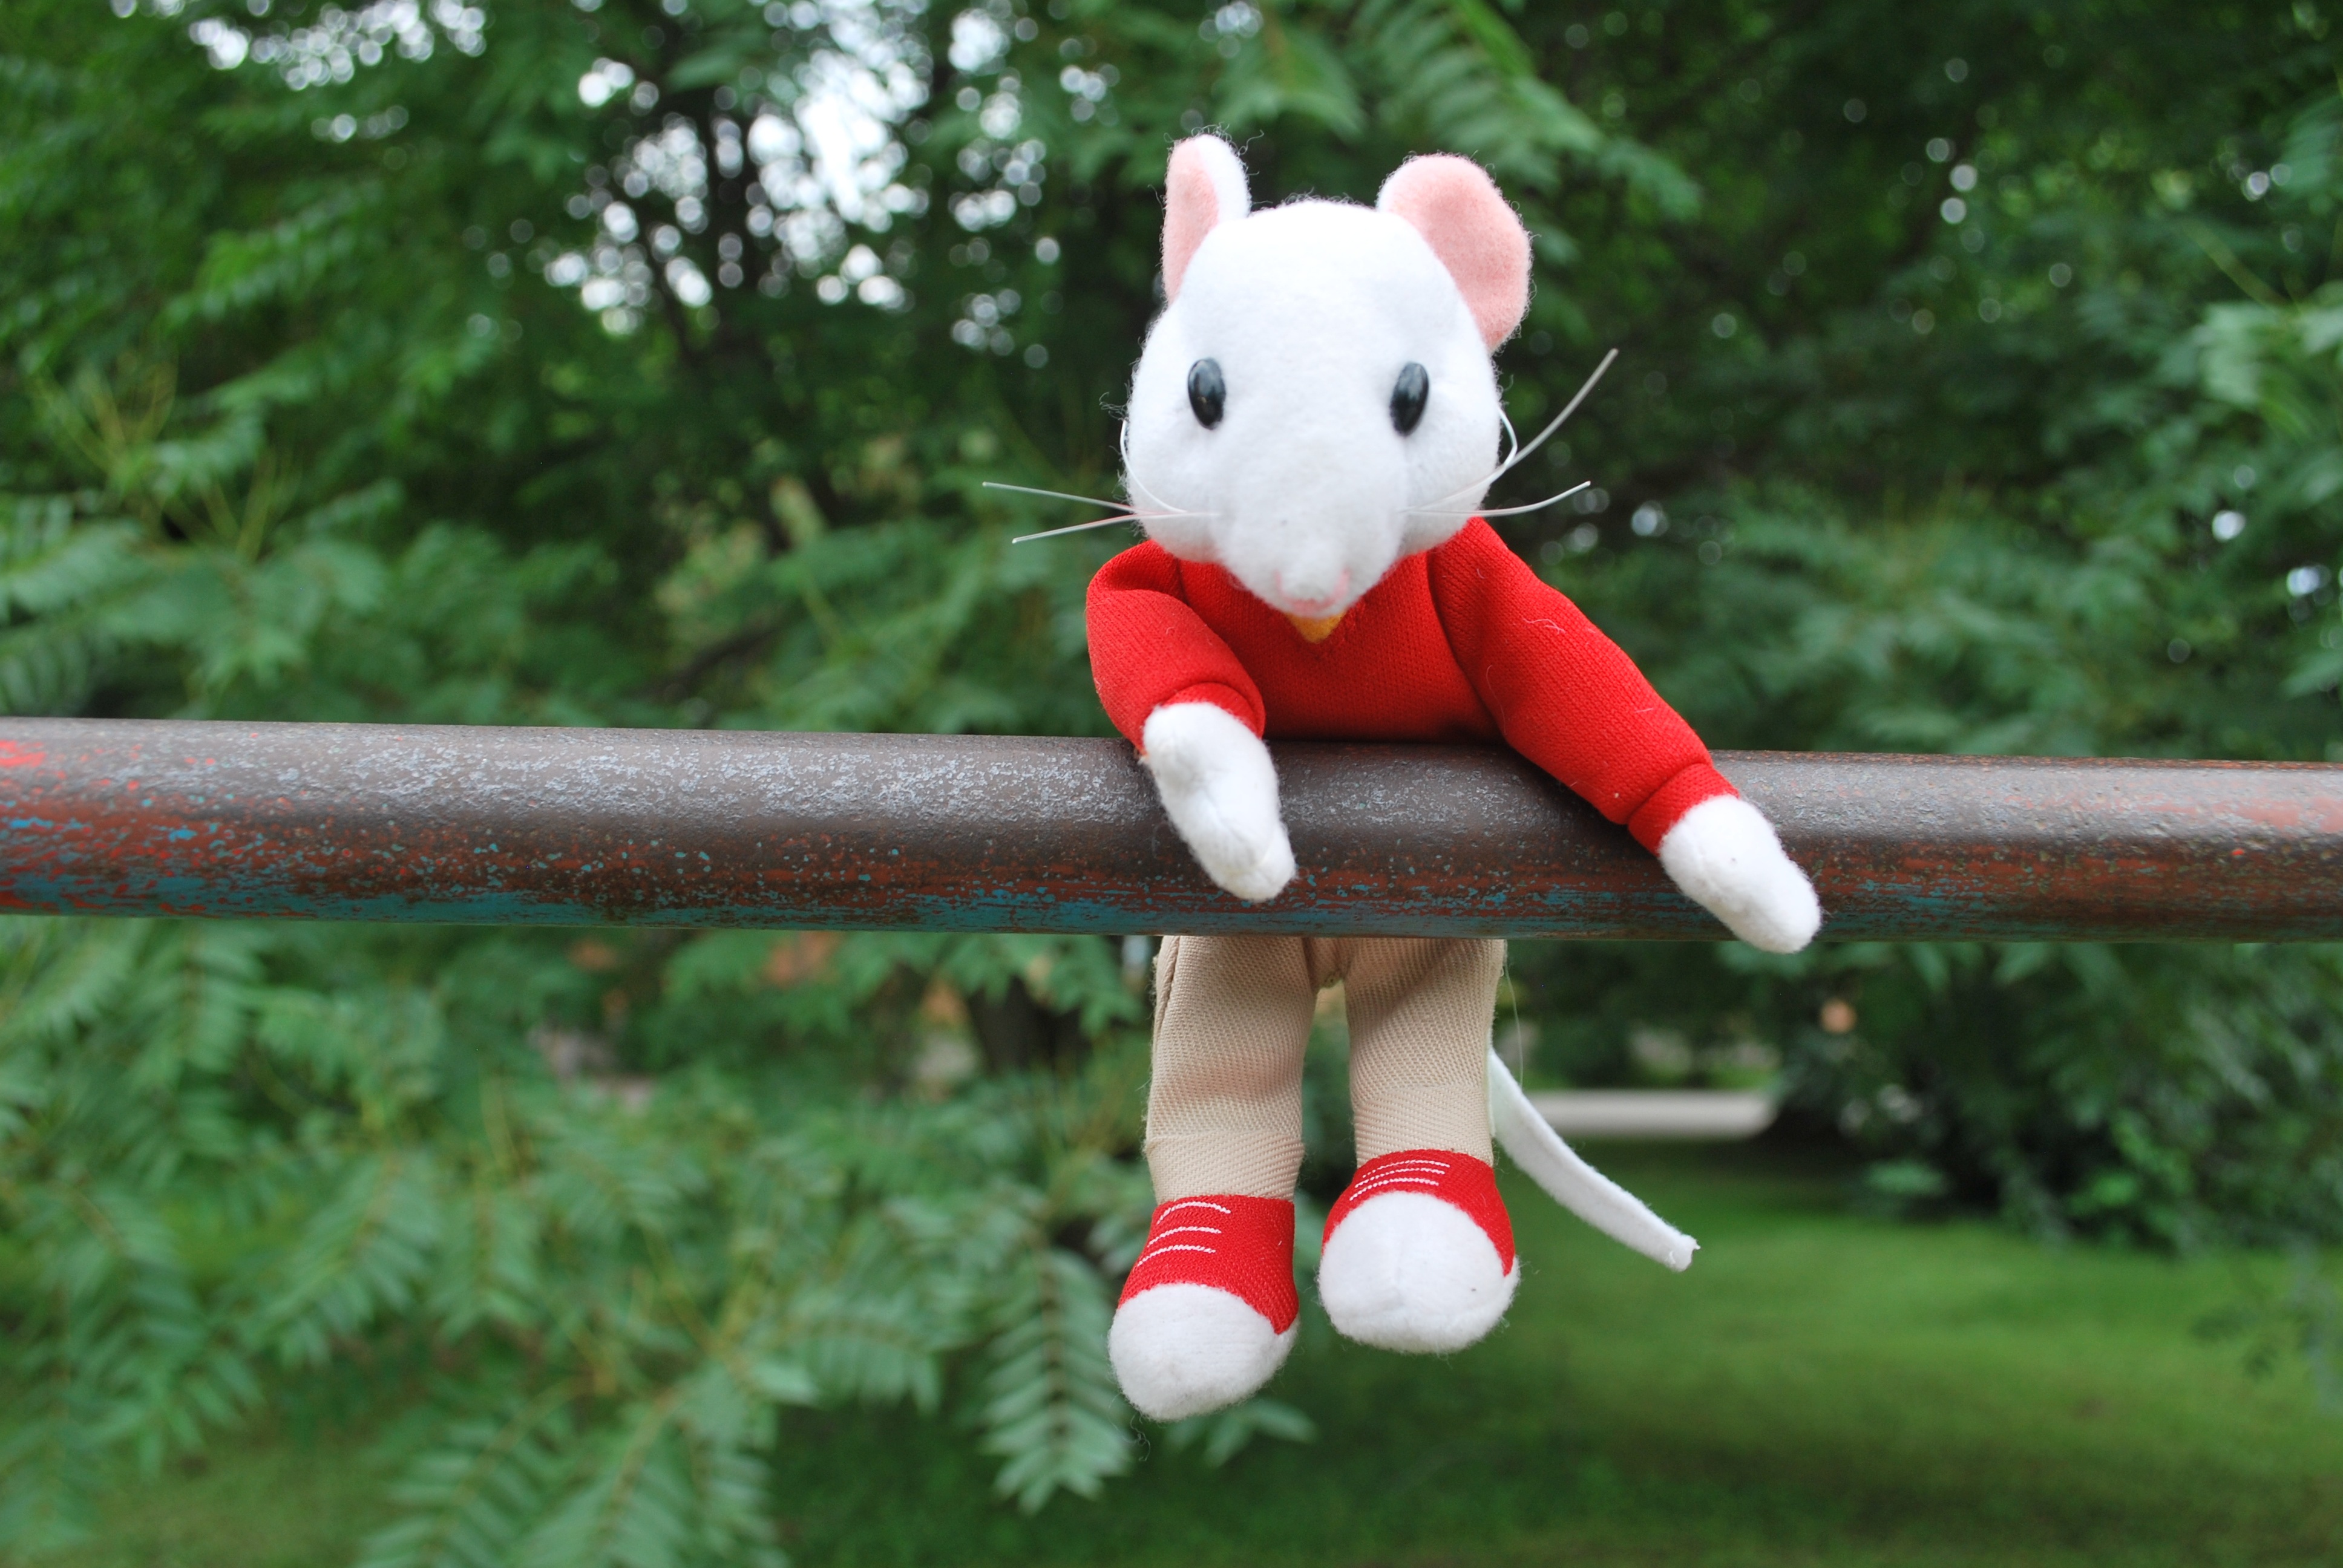
nature, mouse, red, hanging, toy, outside, stuffed toy, stuart